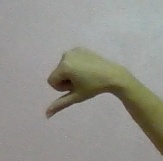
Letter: waw